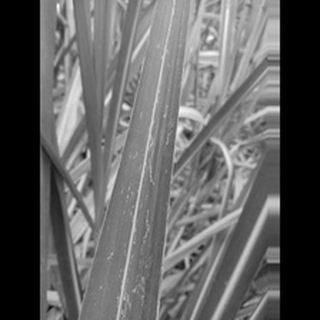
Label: sugarcane_mosaic